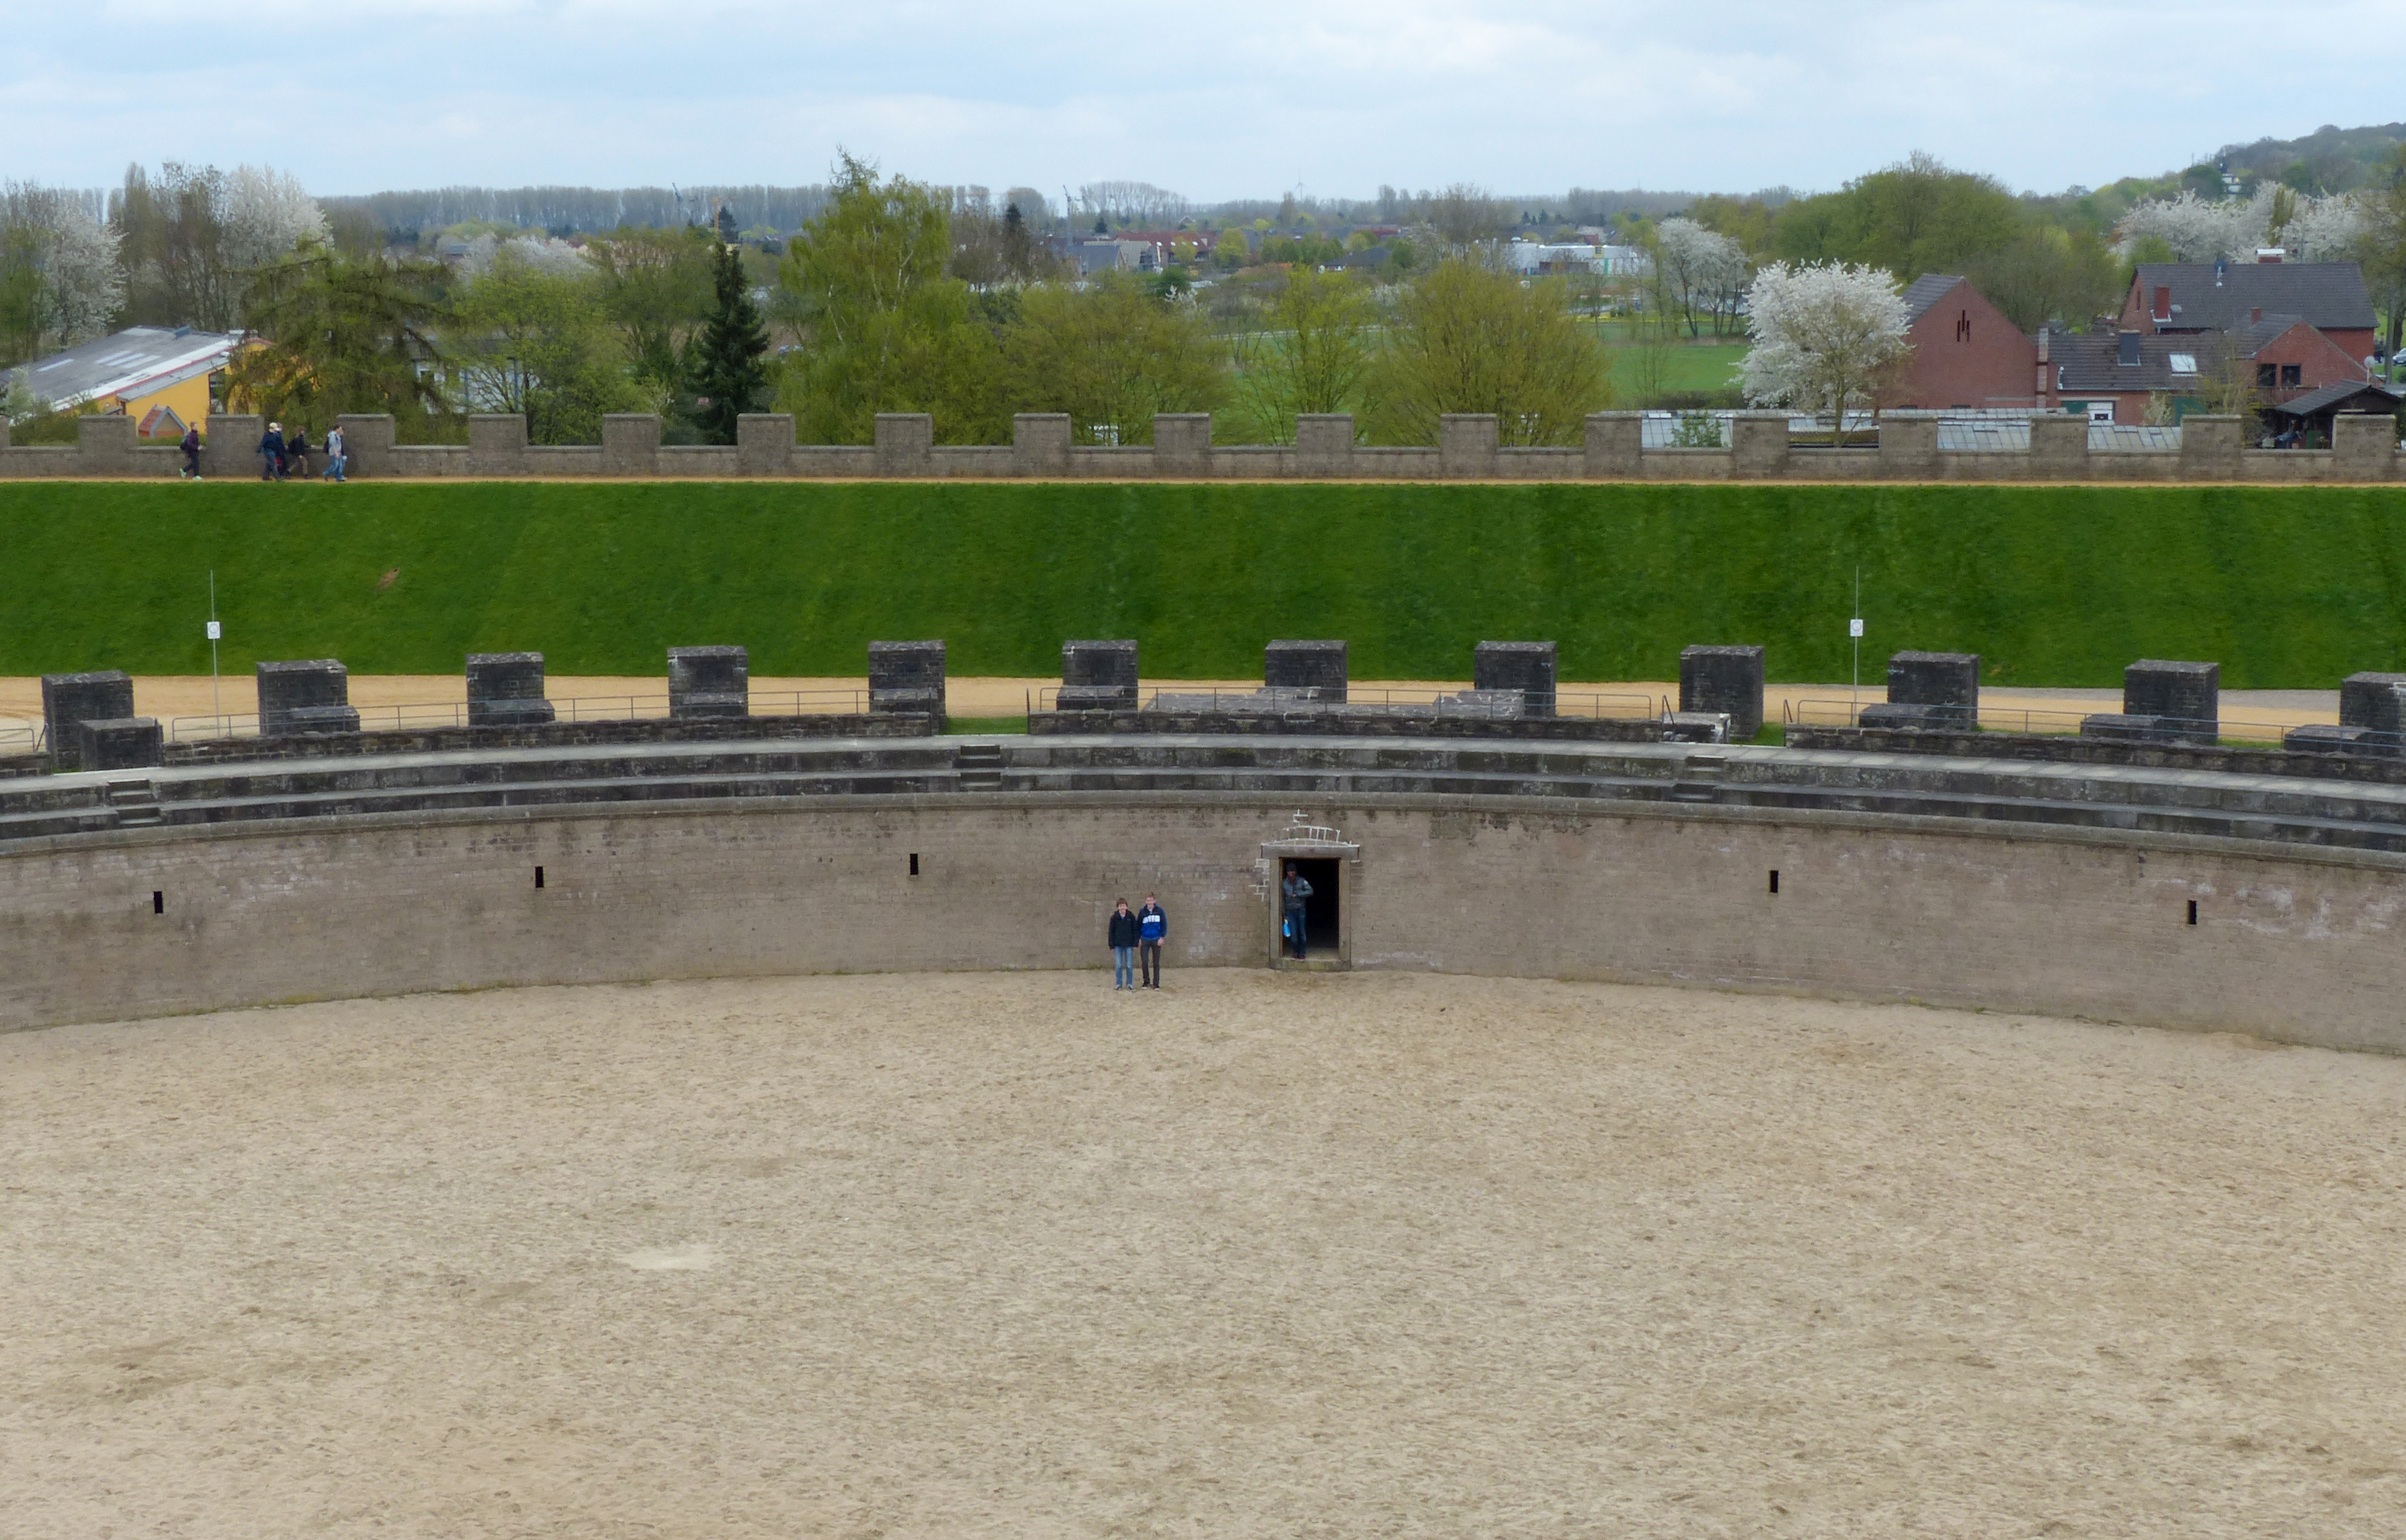
structure, walkway, travel, stadium, waterway, baseball field, arena, archeology, germany, race track, amphitheater, xanten, archeologicalpark, romanruins, sport venue